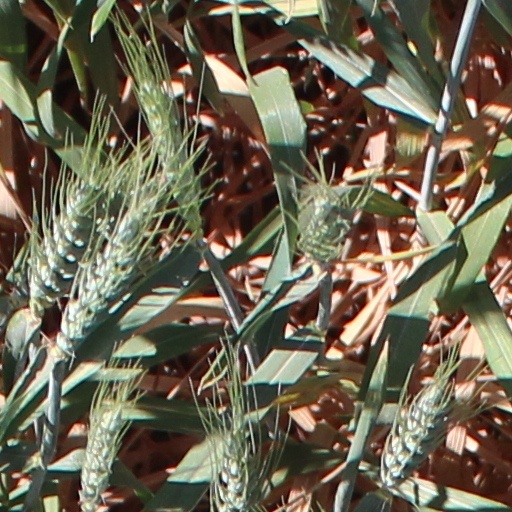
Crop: wheat